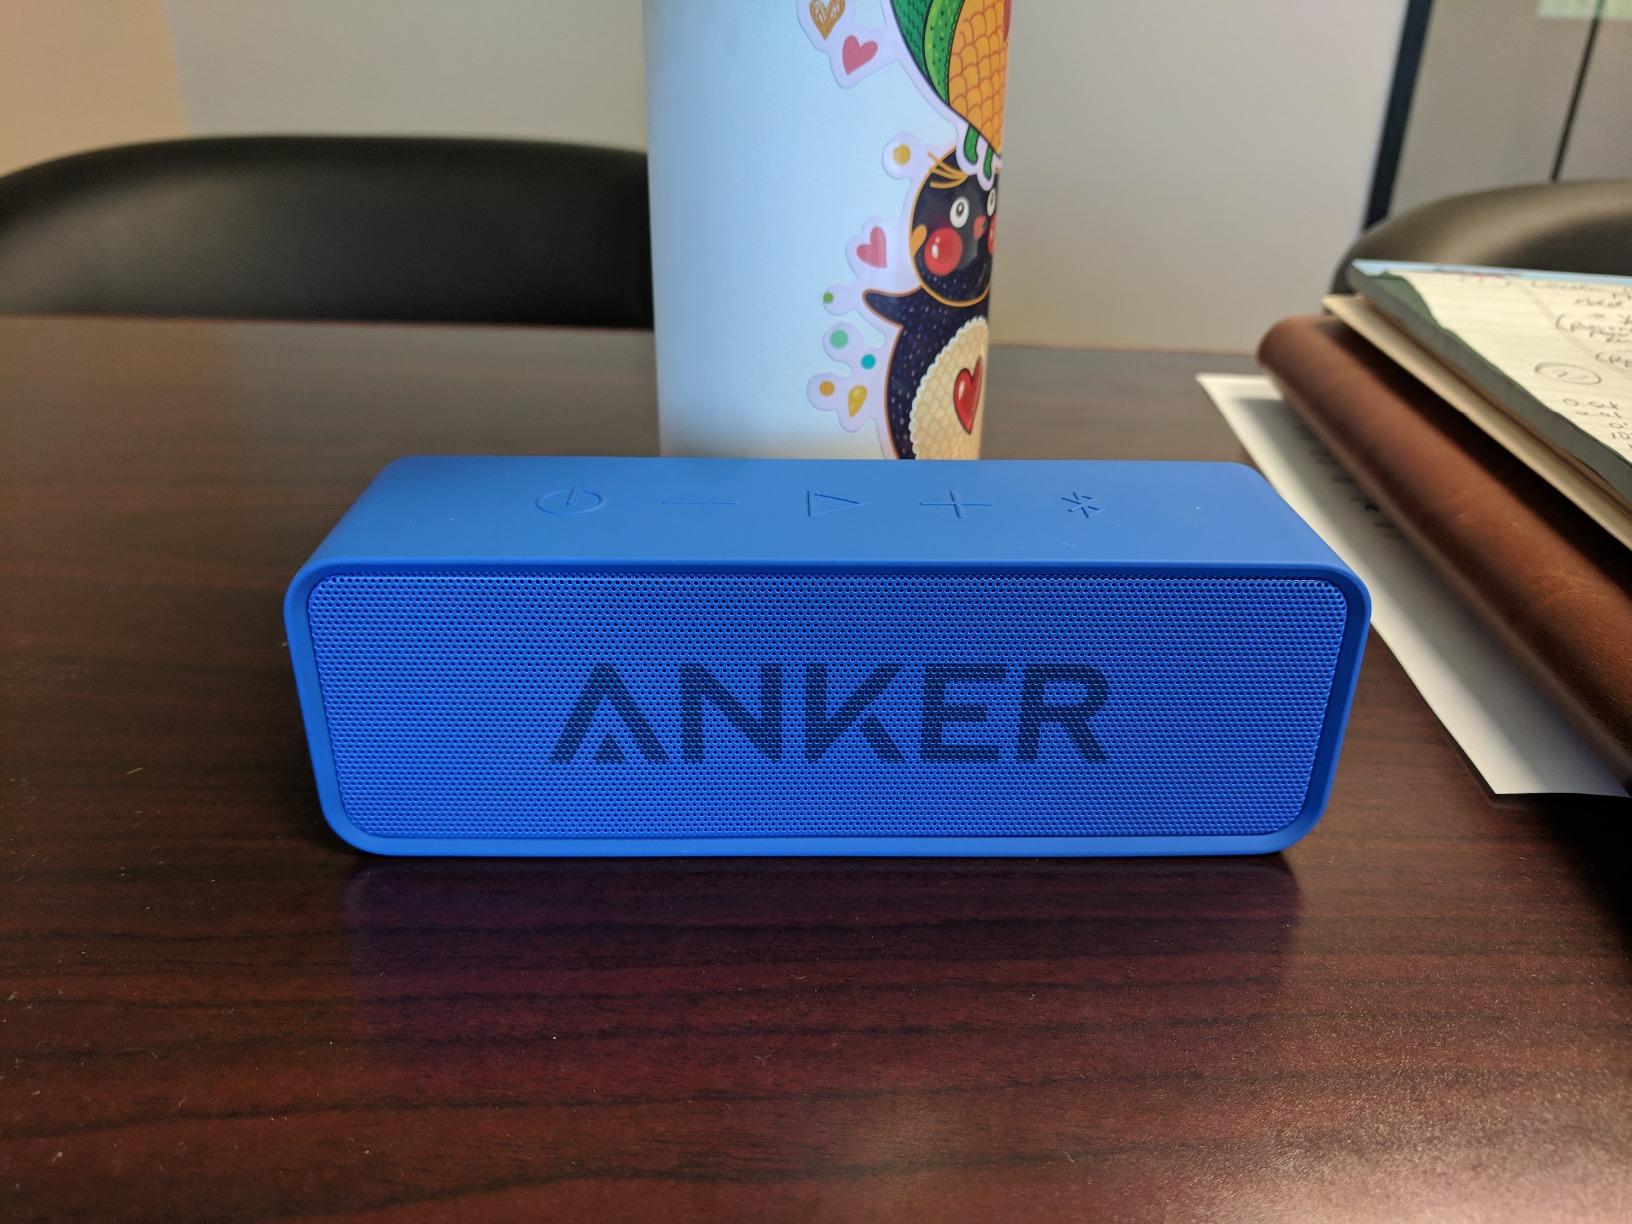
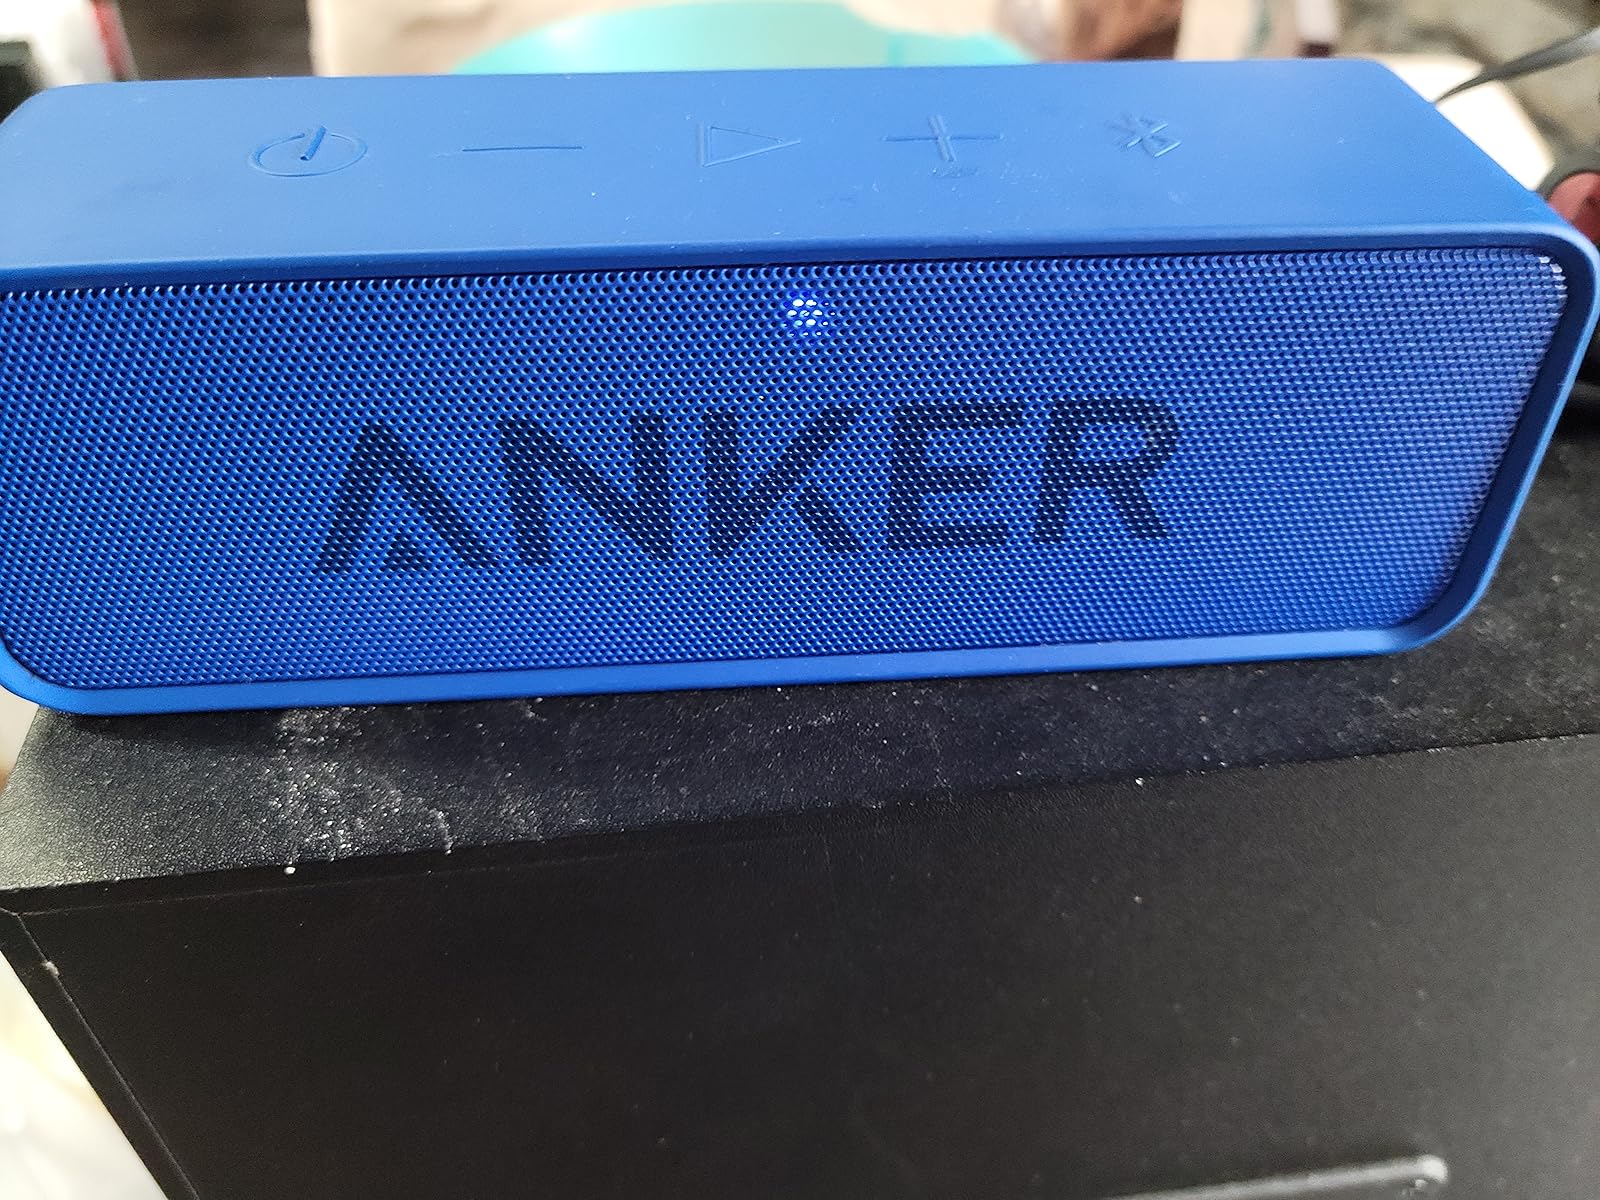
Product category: speaker
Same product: yes